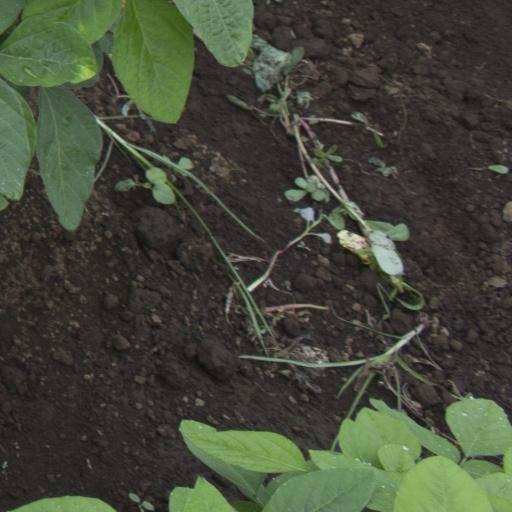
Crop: soybean